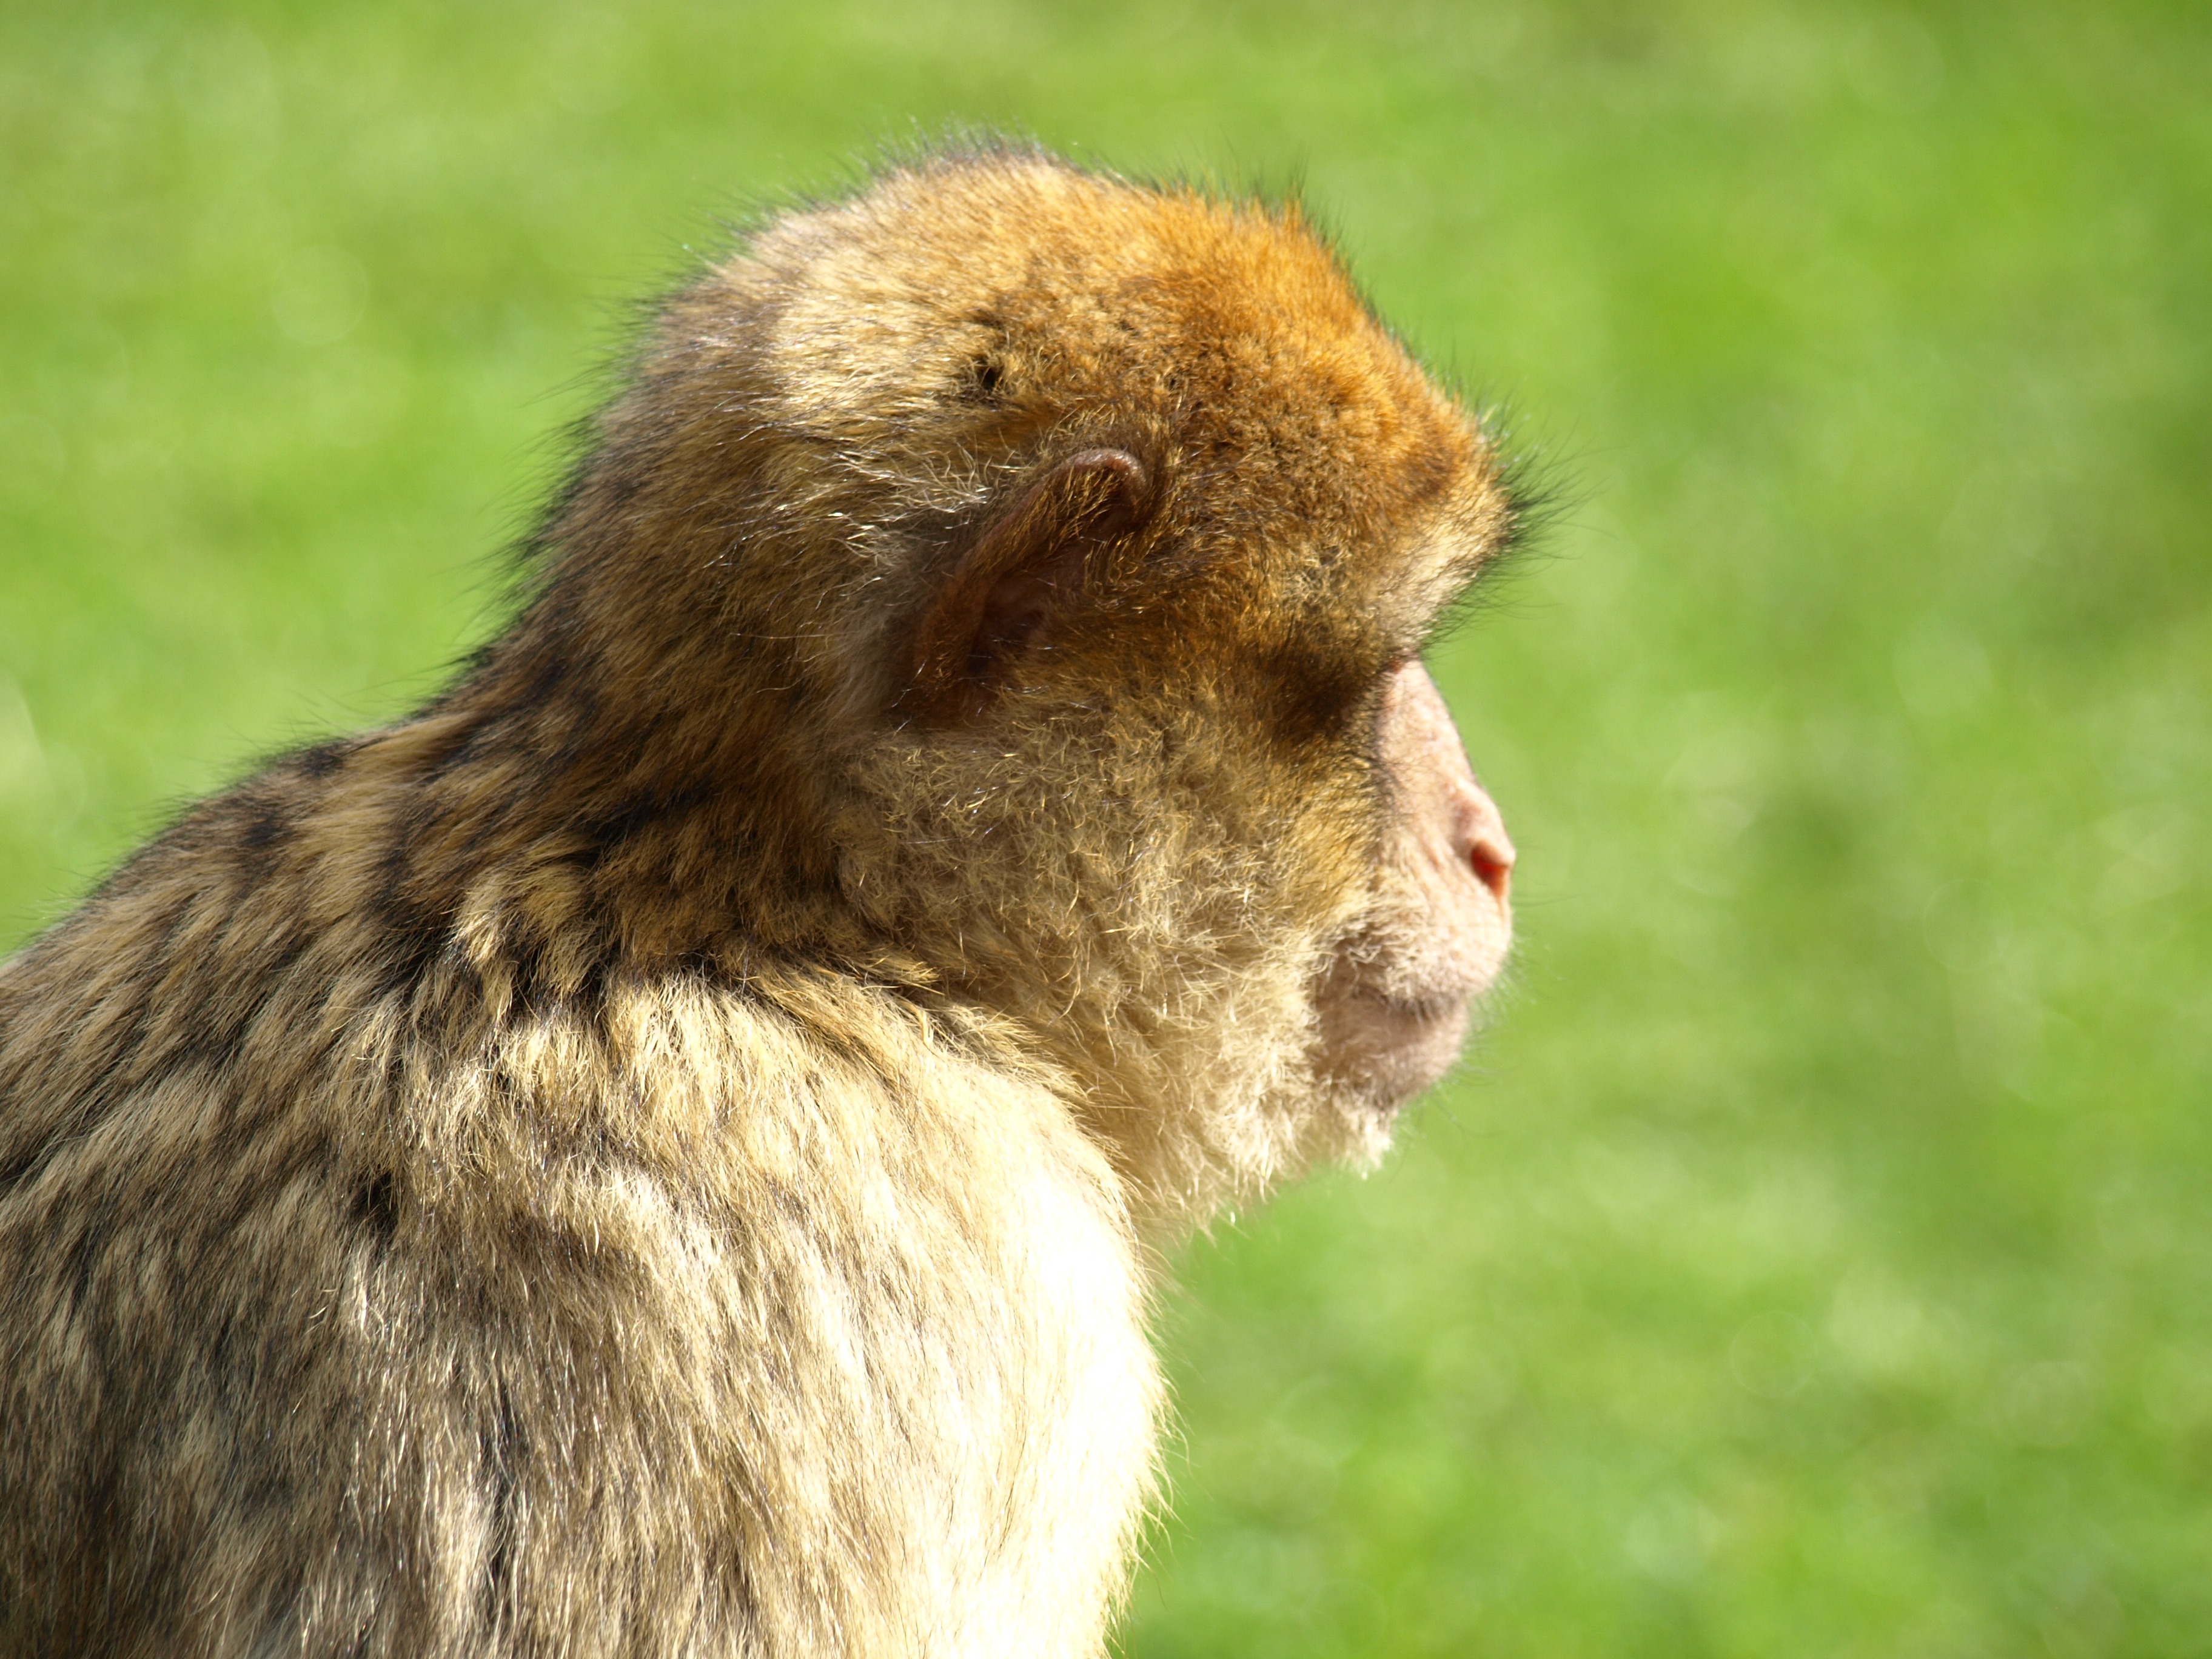
hair, wildlife, portrait, mammal, monkey, fauna, primate, baboon, head, vertebrate, macaque, old world monkey, barbary ape, dog breed group, new world monkey